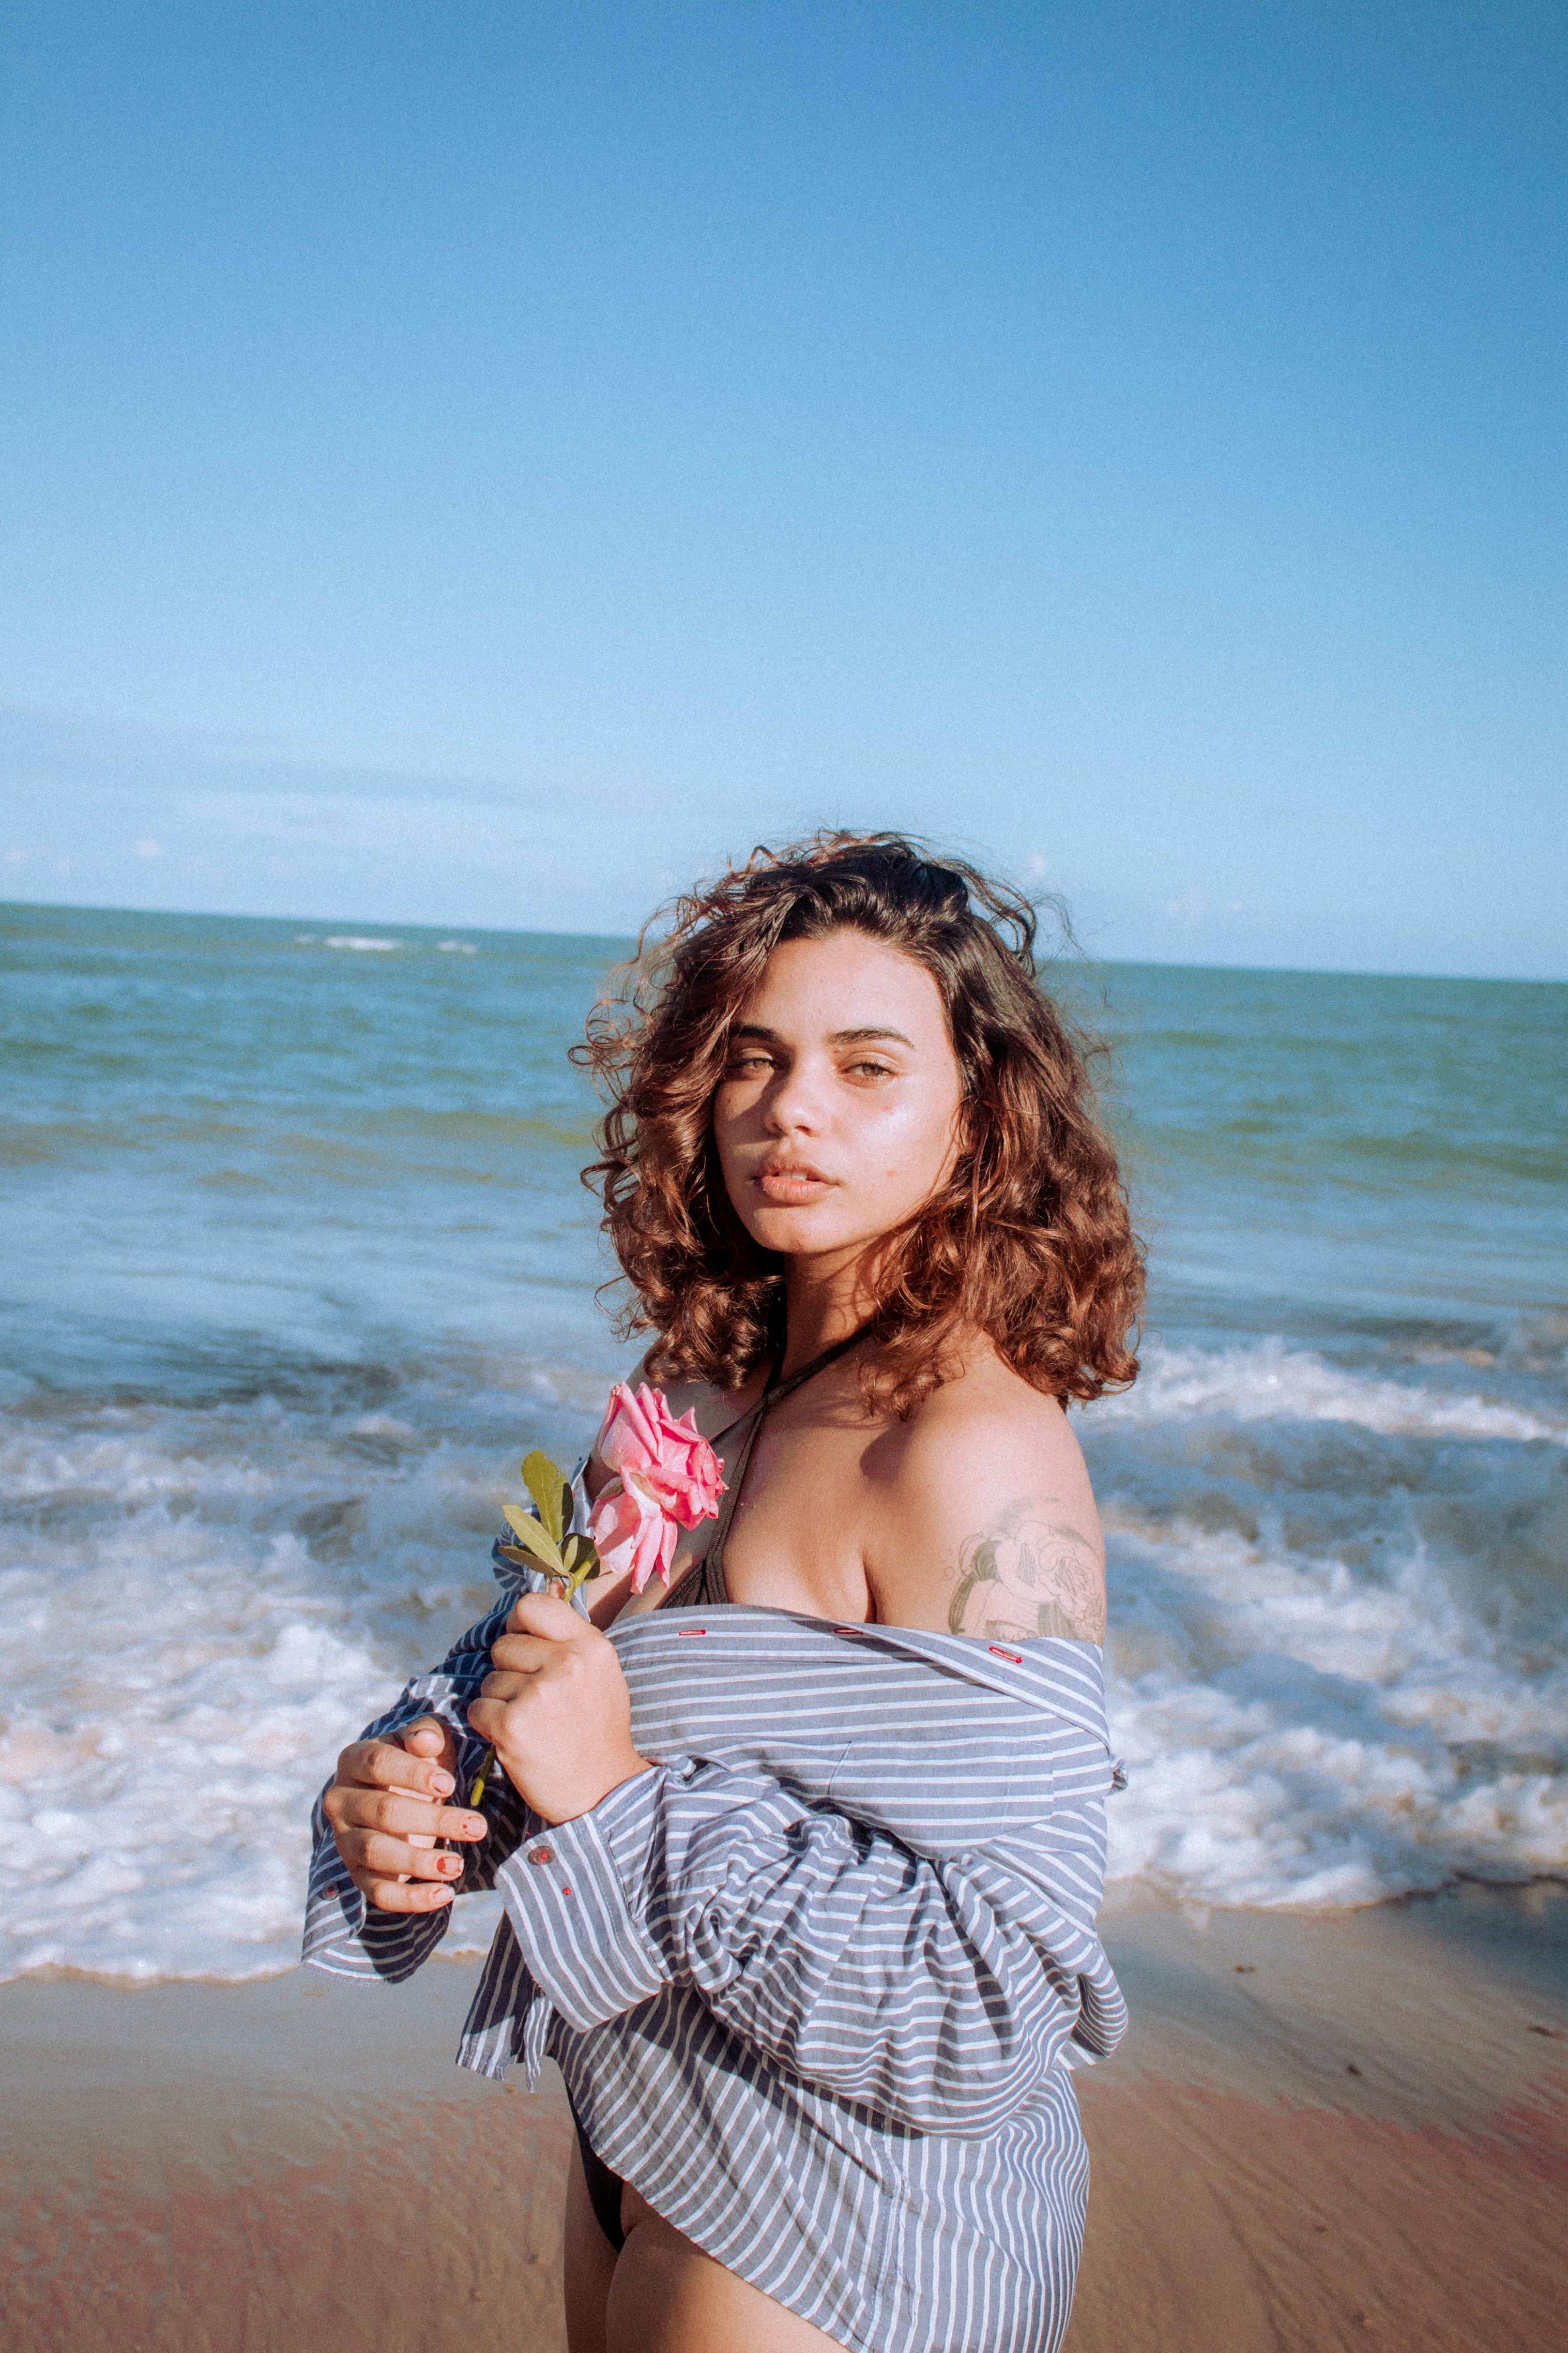
woman, water, sky, cloud, azure, People in nature, flash photography, happy, beach, waist, travel, summer, leisure, black hair, fun, horizon, thigh, beauty, long hair, day dress, lingerie, trunk, human leg, surfer hair, blond, wind wave, brown hair, landscape, sand, abdomen, tropics, ocean, sitting, grass, wind, undergarment, wave, fashion model, portrait photography, coast, vacation, photo shoot, tourism, rock, sea, bikini